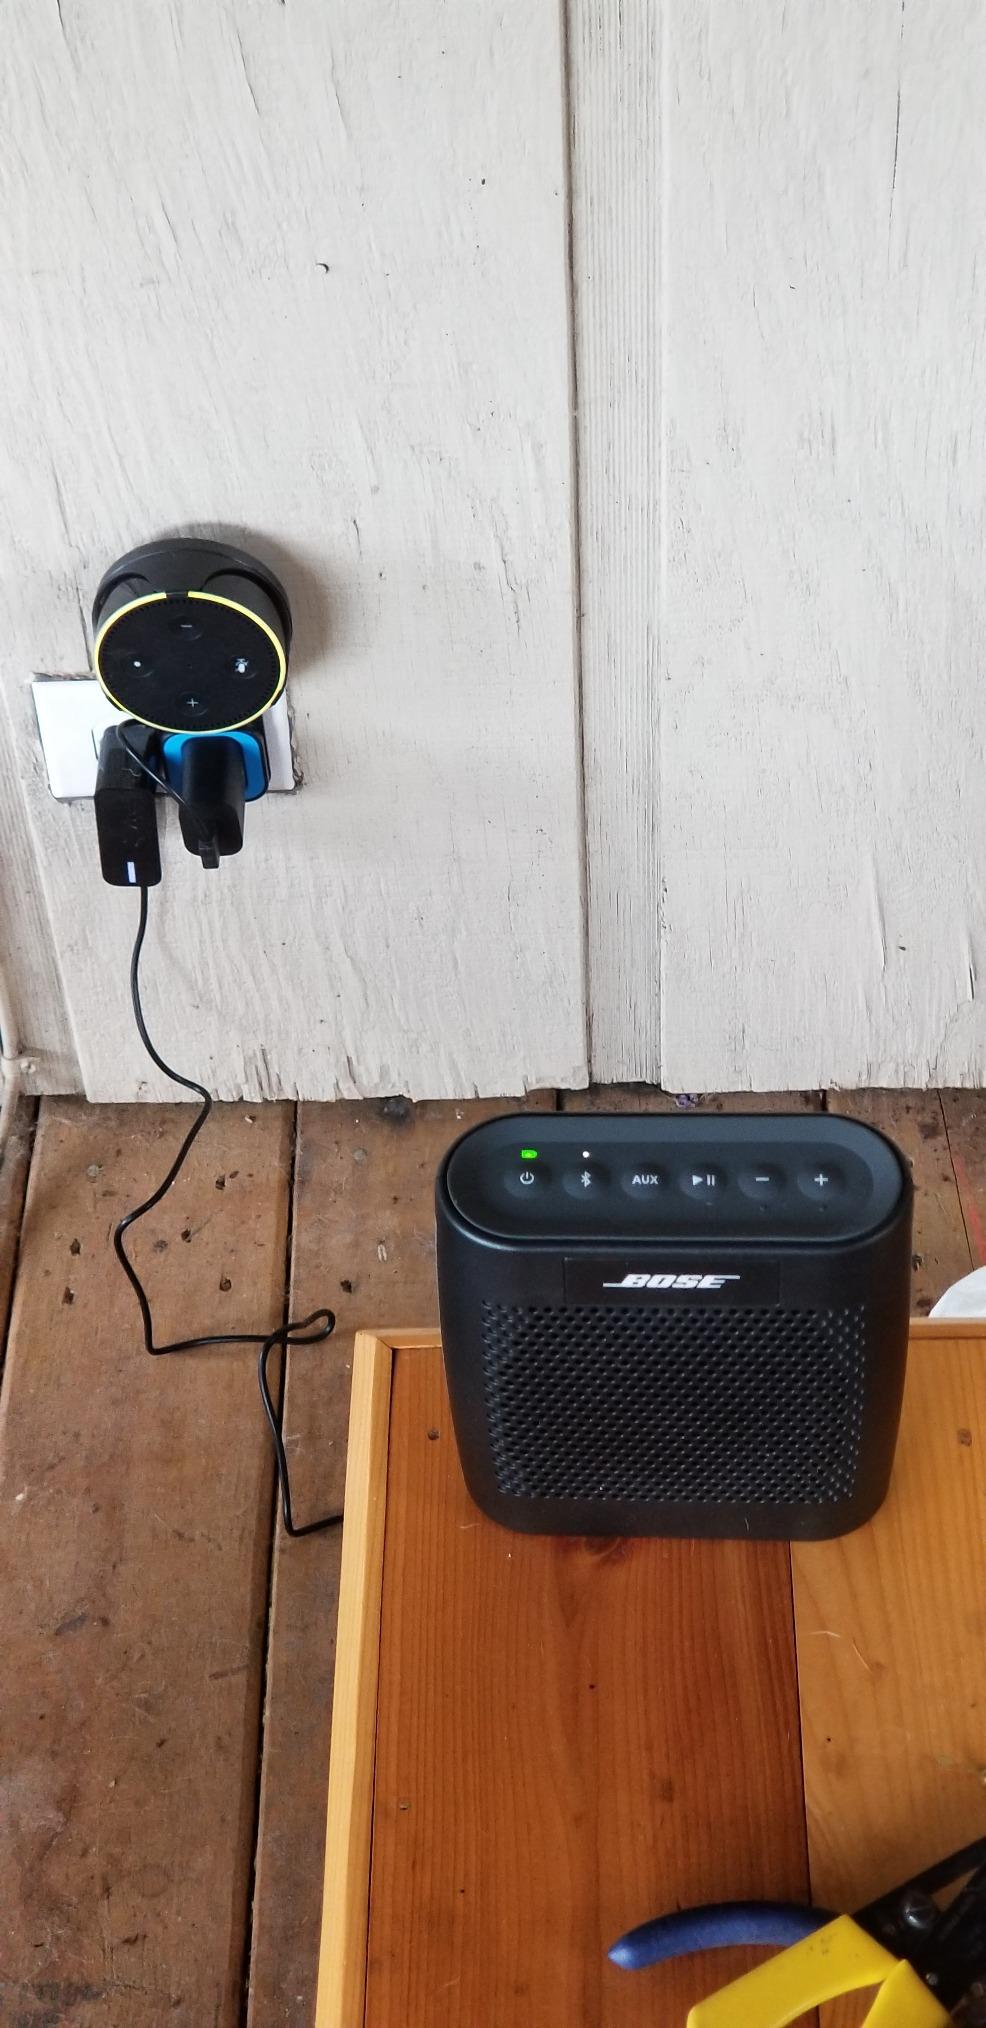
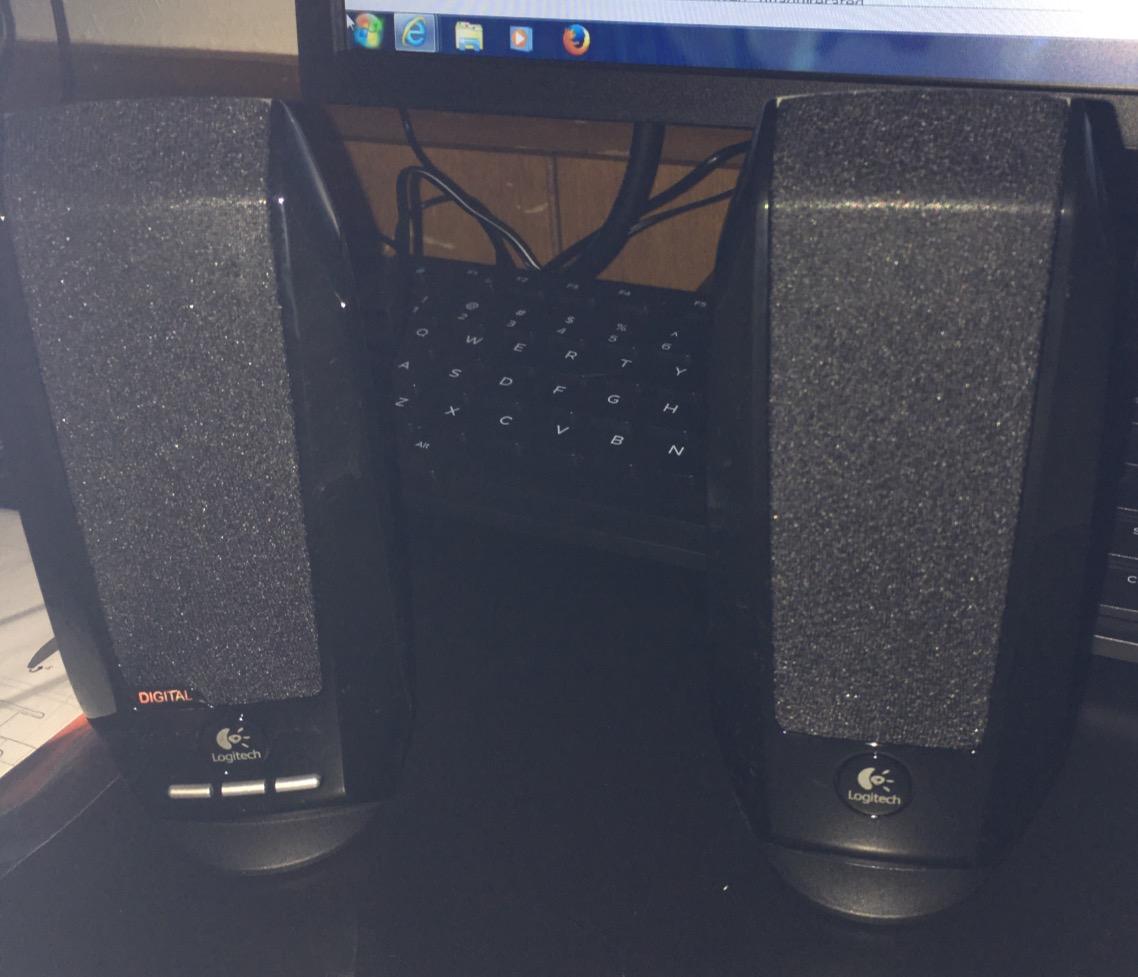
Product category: speaker
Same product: no